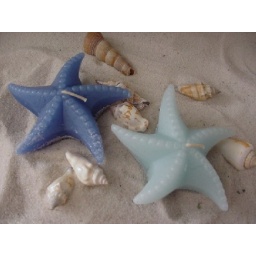
Can be used in a bowl of water or on a dry dish.